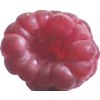
Label: raspberry